Judy Moody and the Not Bummer Summer

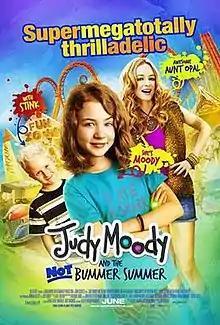
Theatrical release poster

Judy Moody and the Not Bummer Summer is a 2011 American comedy film based on Megan McDonald's "Judy Moody" book series. Directed by John Schultz from a screenplay by McDonald and Kathy Waugh, it introduces Australian actress Jordana Beatty as the titular girl in a contest for the best summer with friends Amy Namey (Taylar Hender), who is off to Borneo; and Rockford "Rocky" Zang (Garrett Ryan), who is going to circus camp. Since her parents (Janet Varney and Kristoffer Winters) are off to California, Judy is stuck with her younger brother Stink (Parris Mosteller) and her free-spirited aunt Opal (Heather Graham). Her misadventures to have the best summer include a Bigfoot chase, various activities ruined by her friend Frank (Preston Bailey), and putting hats on animals with Opal.